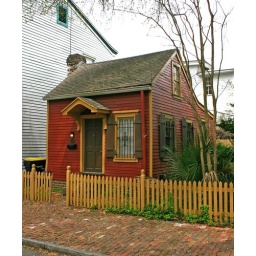
The smallest house in Charleston S. Carolina. I wouldn't want to try to get a king size bed in it !